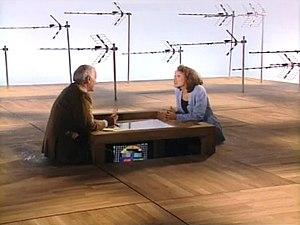
Plateau Ligne de Mire
Philippe Désert, né en 1953 à Suresnes, est décorateur de plateau et scénographe pour la télévision depuis 1984.